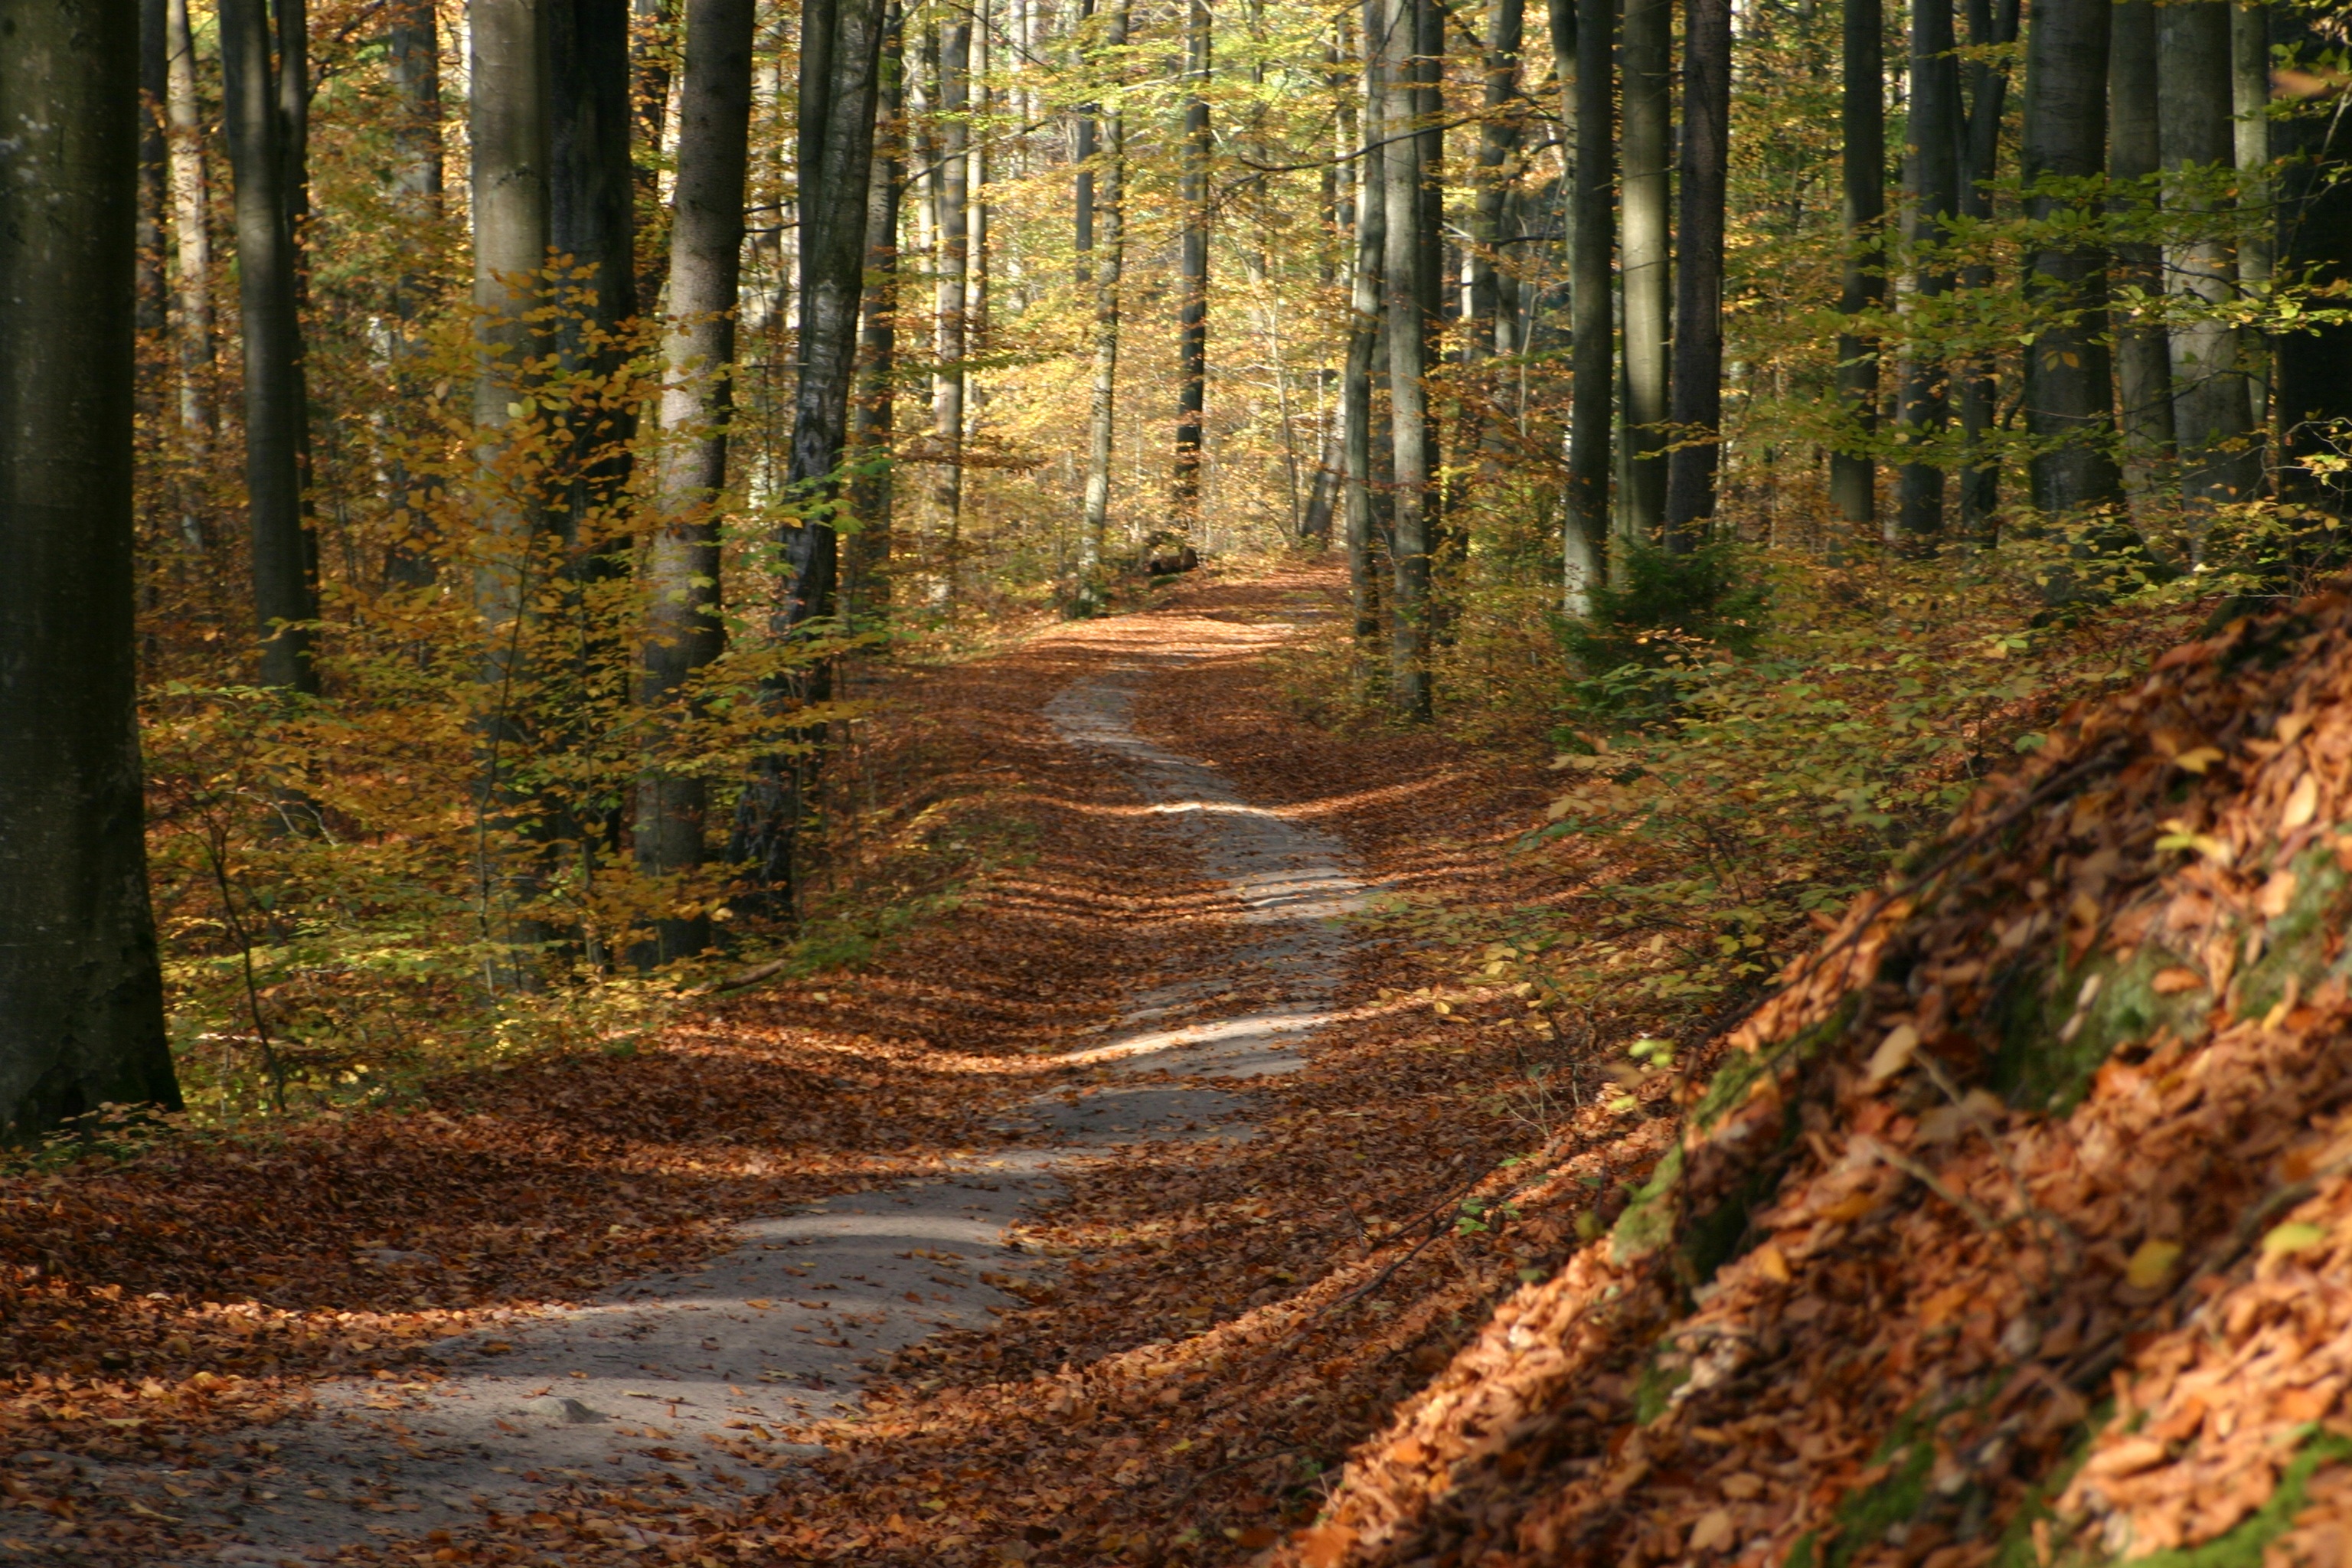
tree, nature, forest, plant, trail, sunlight, leaf, foliage, red, autumn, brown, soil, season, withered, deciduous, woodland, habitat, autumn gold, yellow leaves, ecosystem, autumn foliage, biome, natural environment, woody plant, temperate coniferous forest